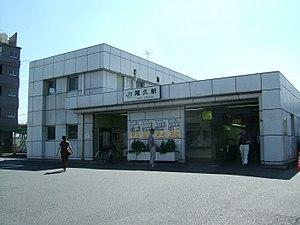
La gare d'Oku est une gare ferroviaire de la ville de Tokyo au Japon. Elle est située dans l'arrondissement de Kita. La gare est exploitée par la compagnie JR East.